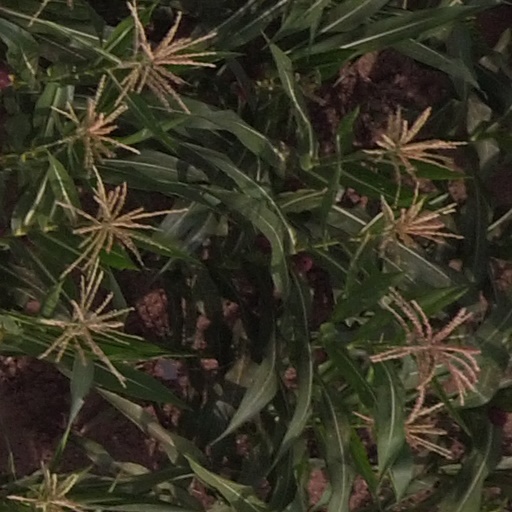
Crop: maize; corn